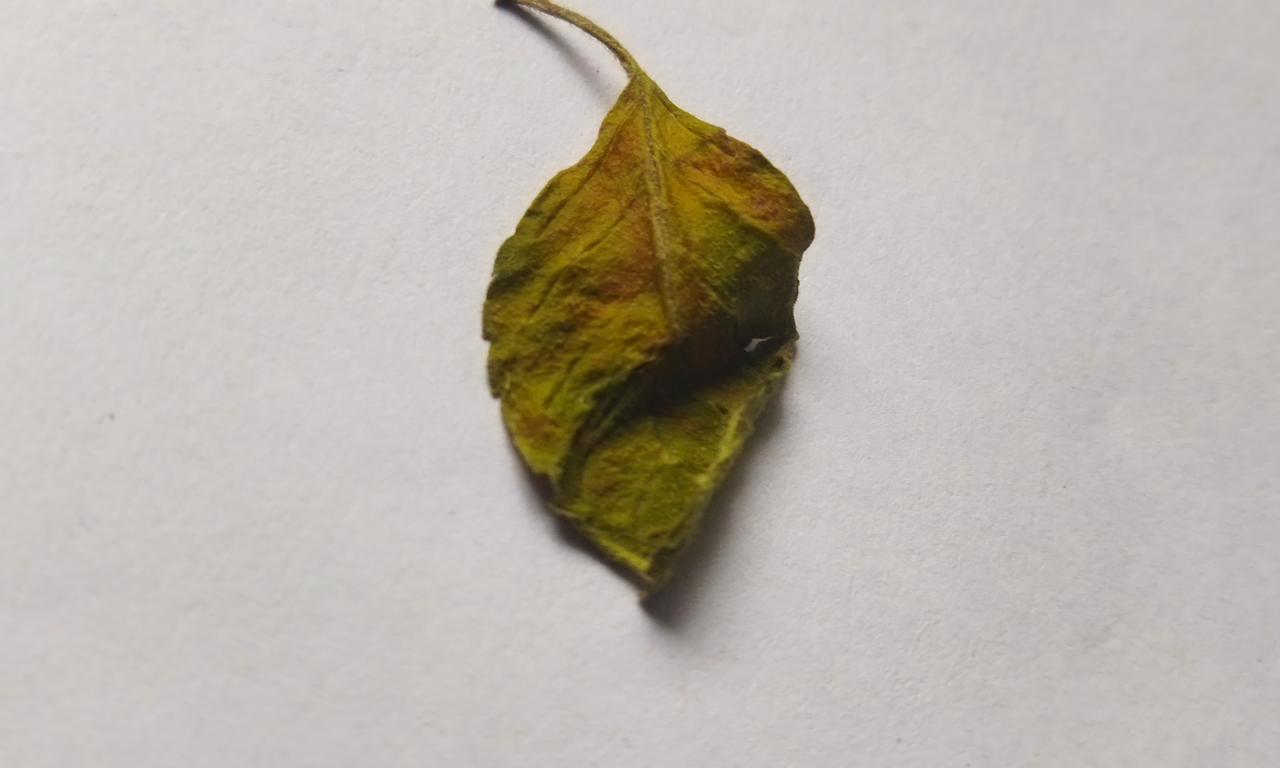
Label: Dried